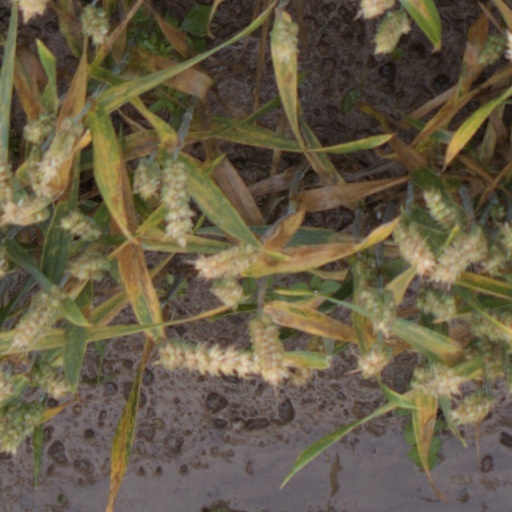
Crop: wheat